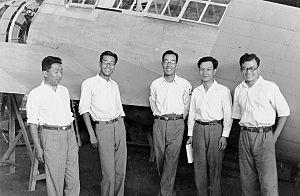
Jirō Horikoshi, né le 22 juin 1903 à Fujioka et mort le 11 janvier 1982 à Tokyo, est un ingénieur japonais célèbre pour avoir créé le chasseur Mitsubishi A6M Zero.